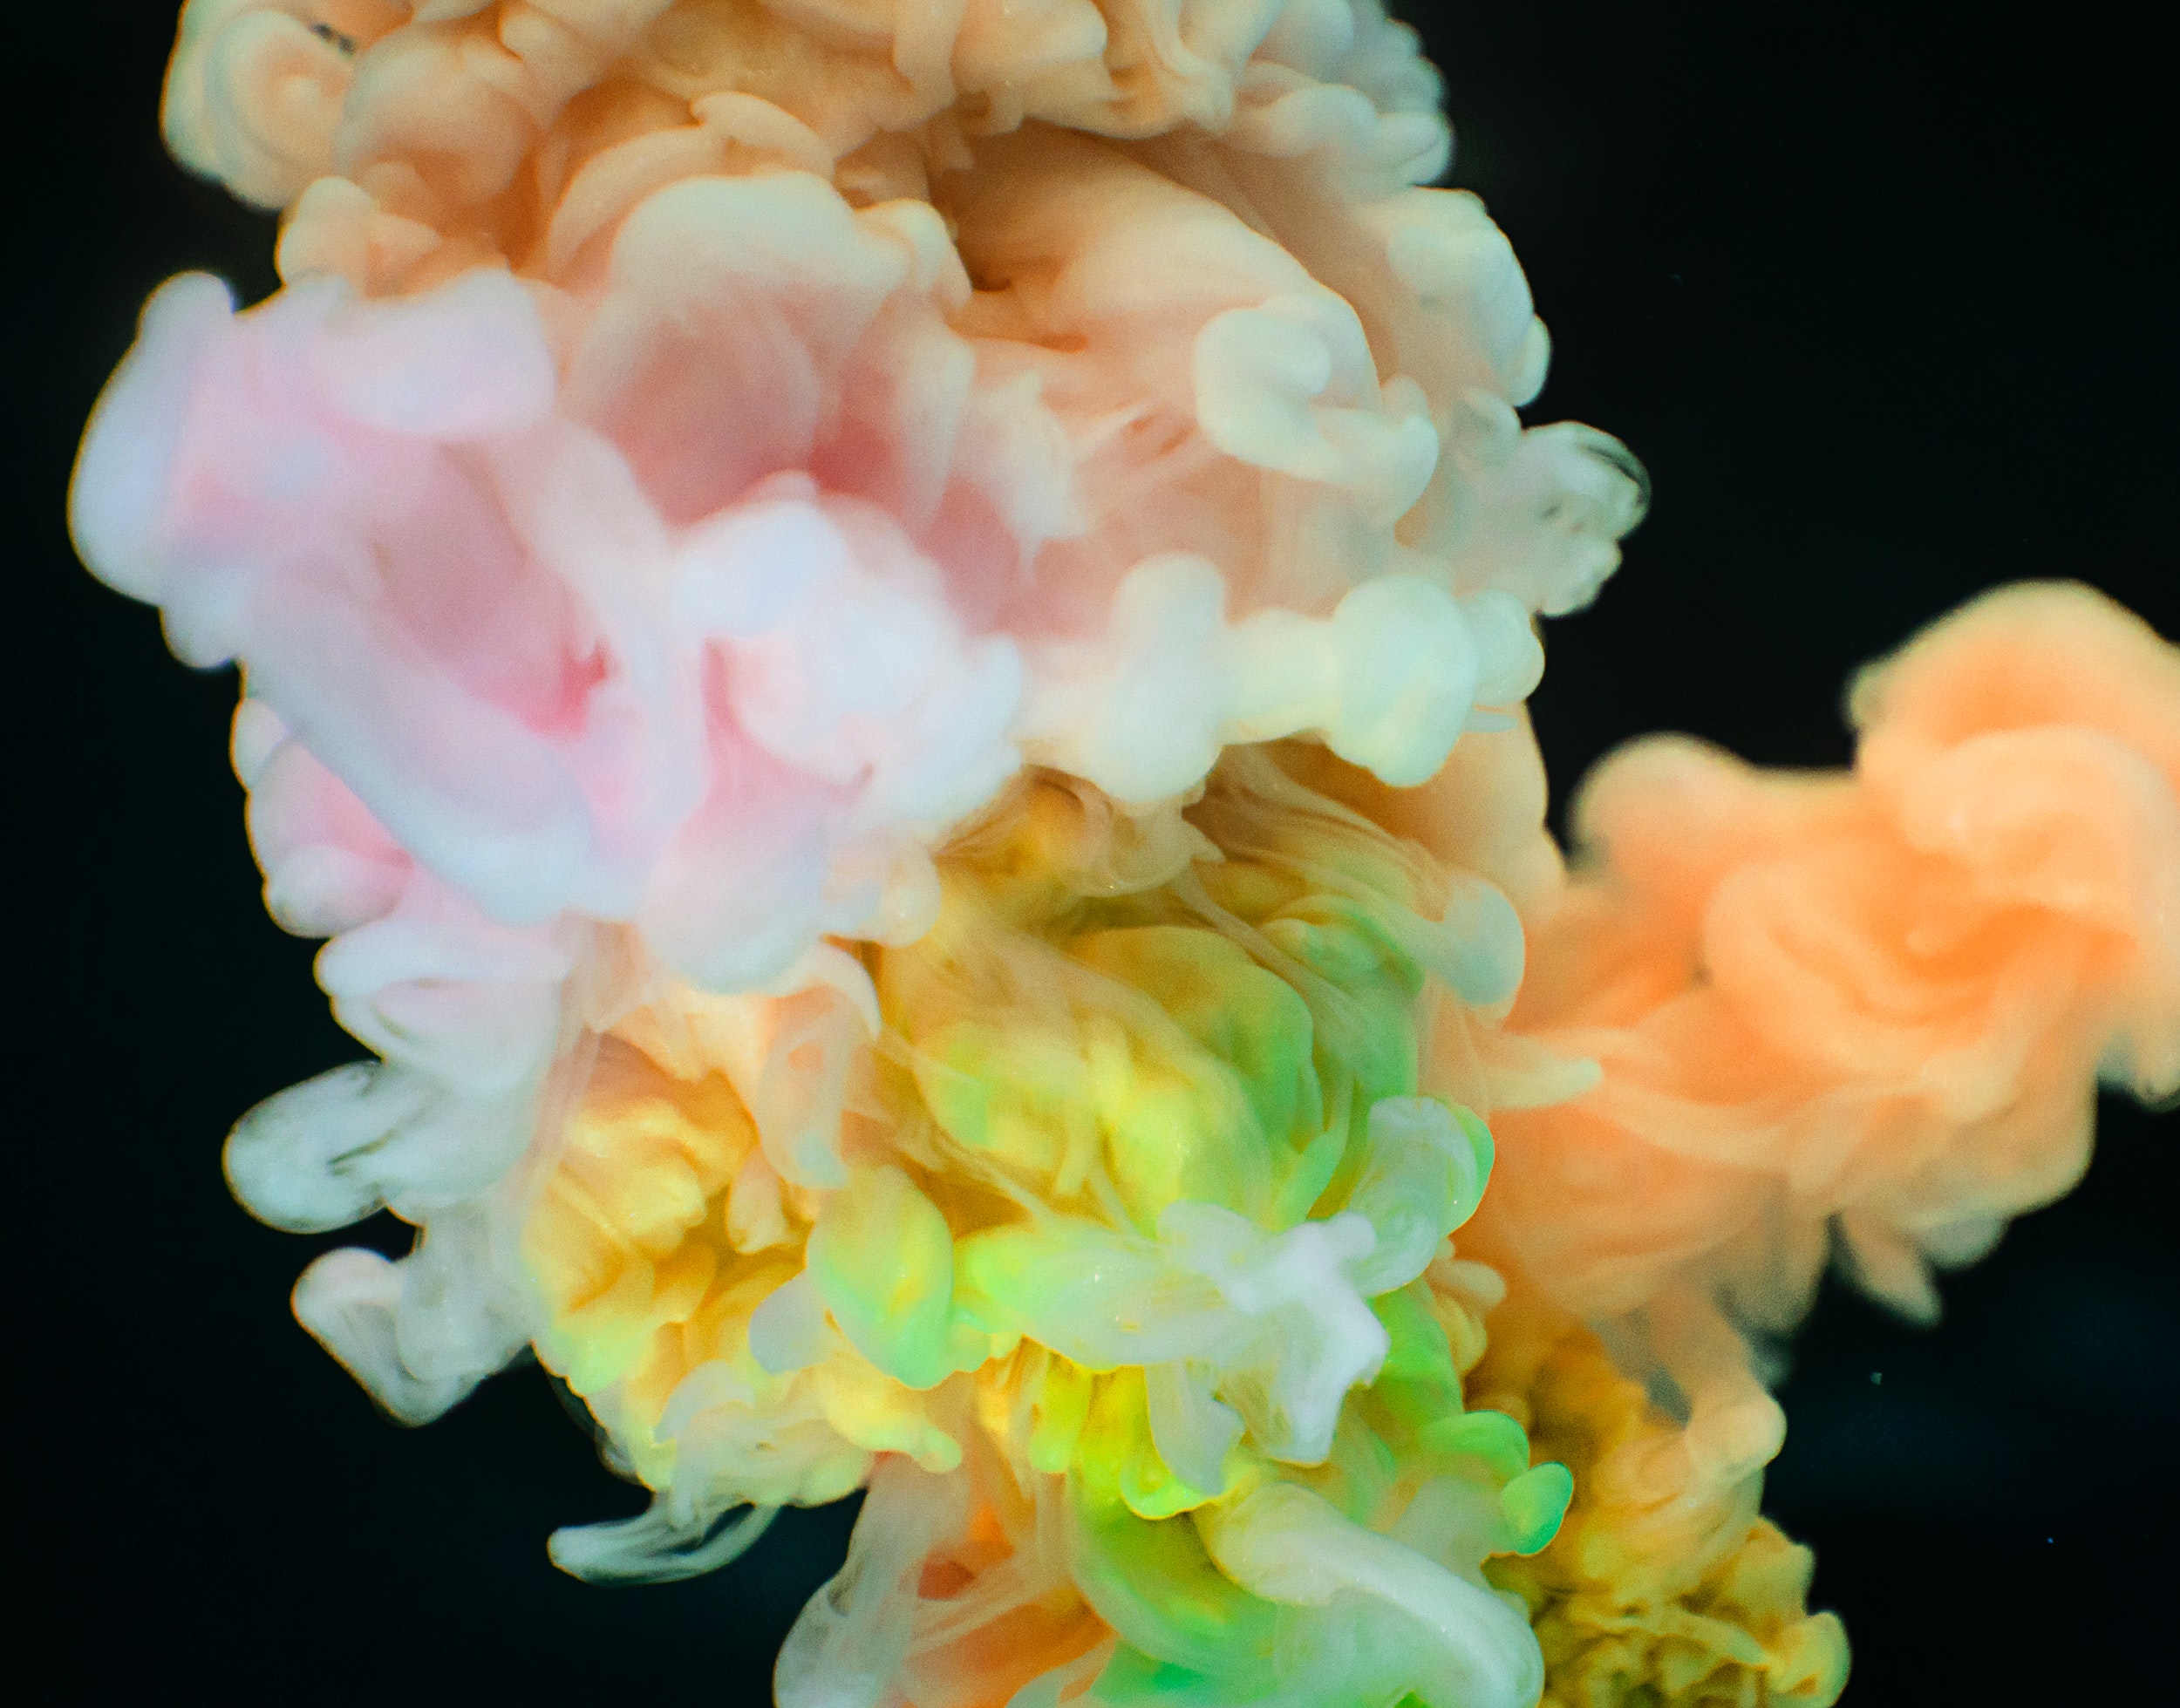
pink, peach